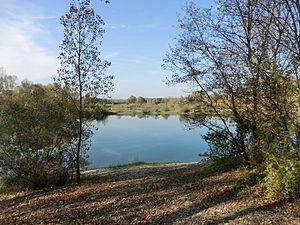
Lac des Pyes (Niévroz).
Niévroz est une commune française, située dans le département de l'Ain en région Auvergne-Rhône-Alpes. Bordée par le Rhône et ses disjonctions, elle se trouve à proximité immédiate du Grand parc de Miribel-Jonage, dont une petite partie se trouve sur le territoire communal. Niévroz dépend de l'arrondissement de Bourg-en-Bresse, appartient au canton de Miribel. Elle fait également partie de l'aire urbaine de Lyon.